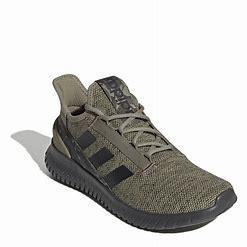
Brand: Adidas
Model: Kaptir